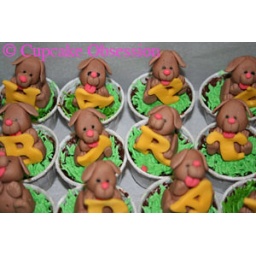
close up of dogs in box